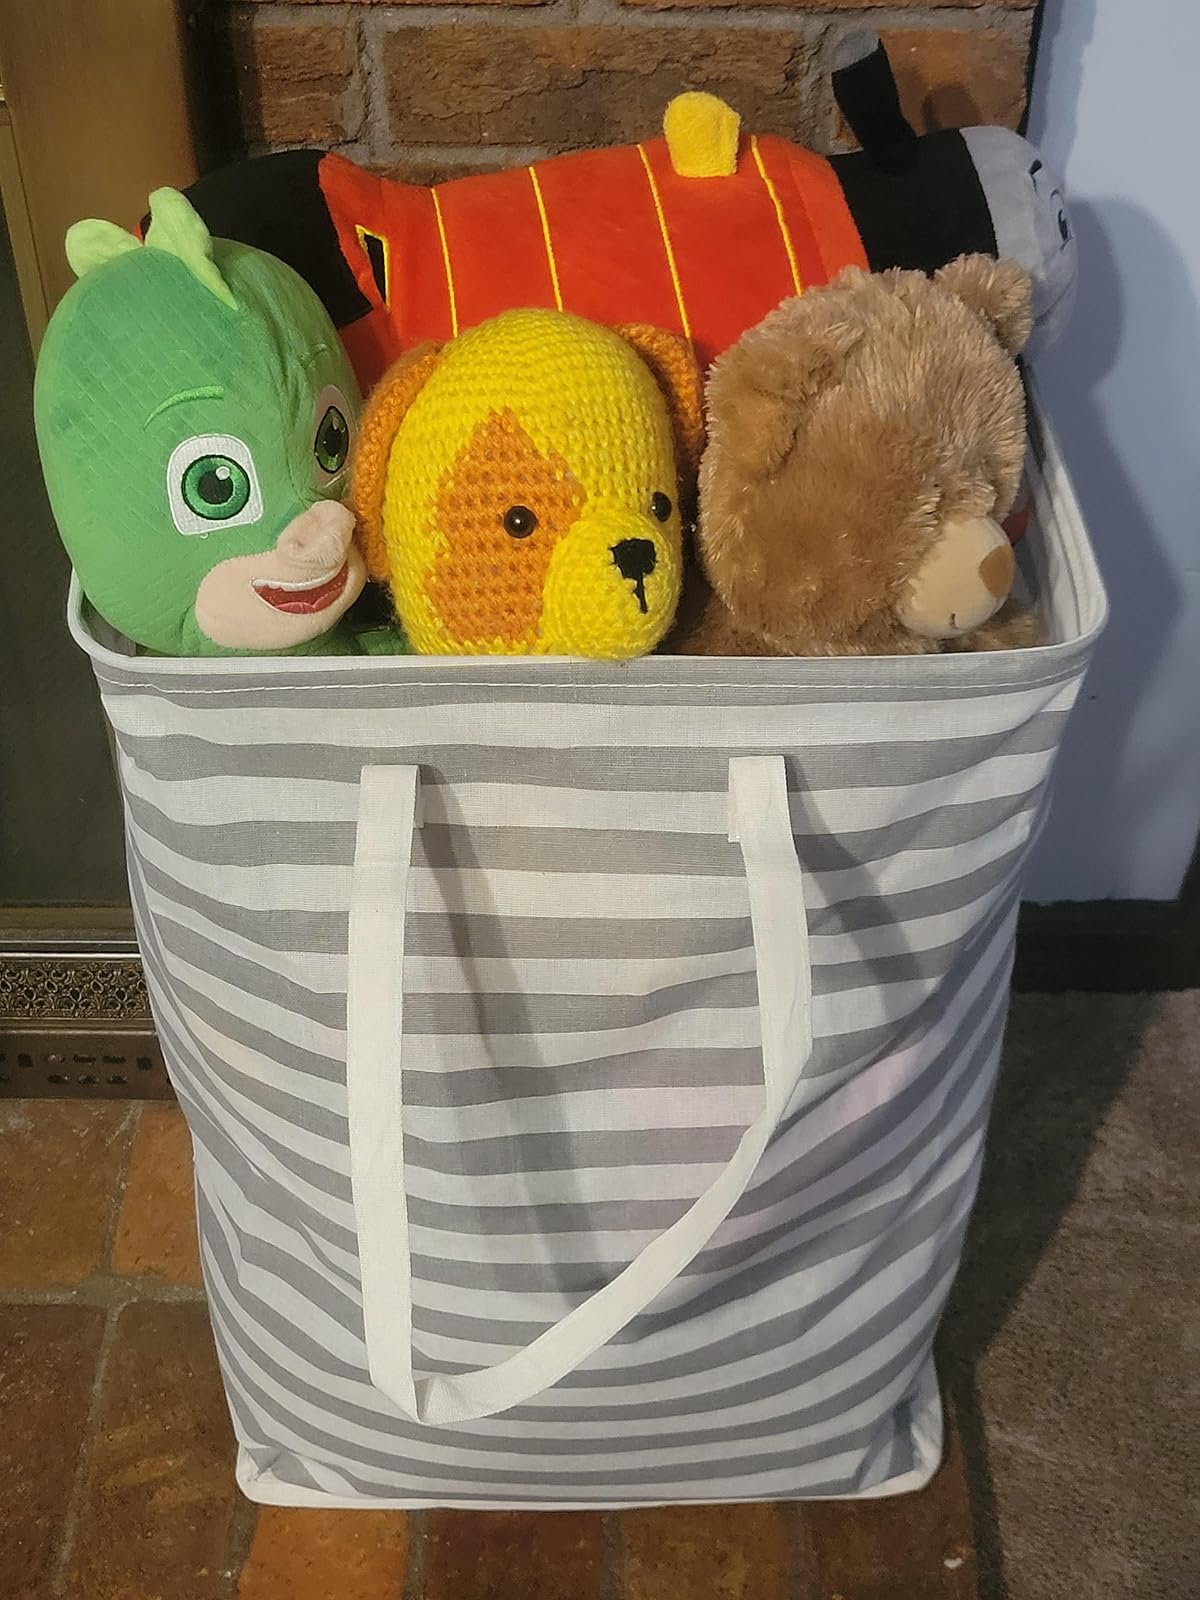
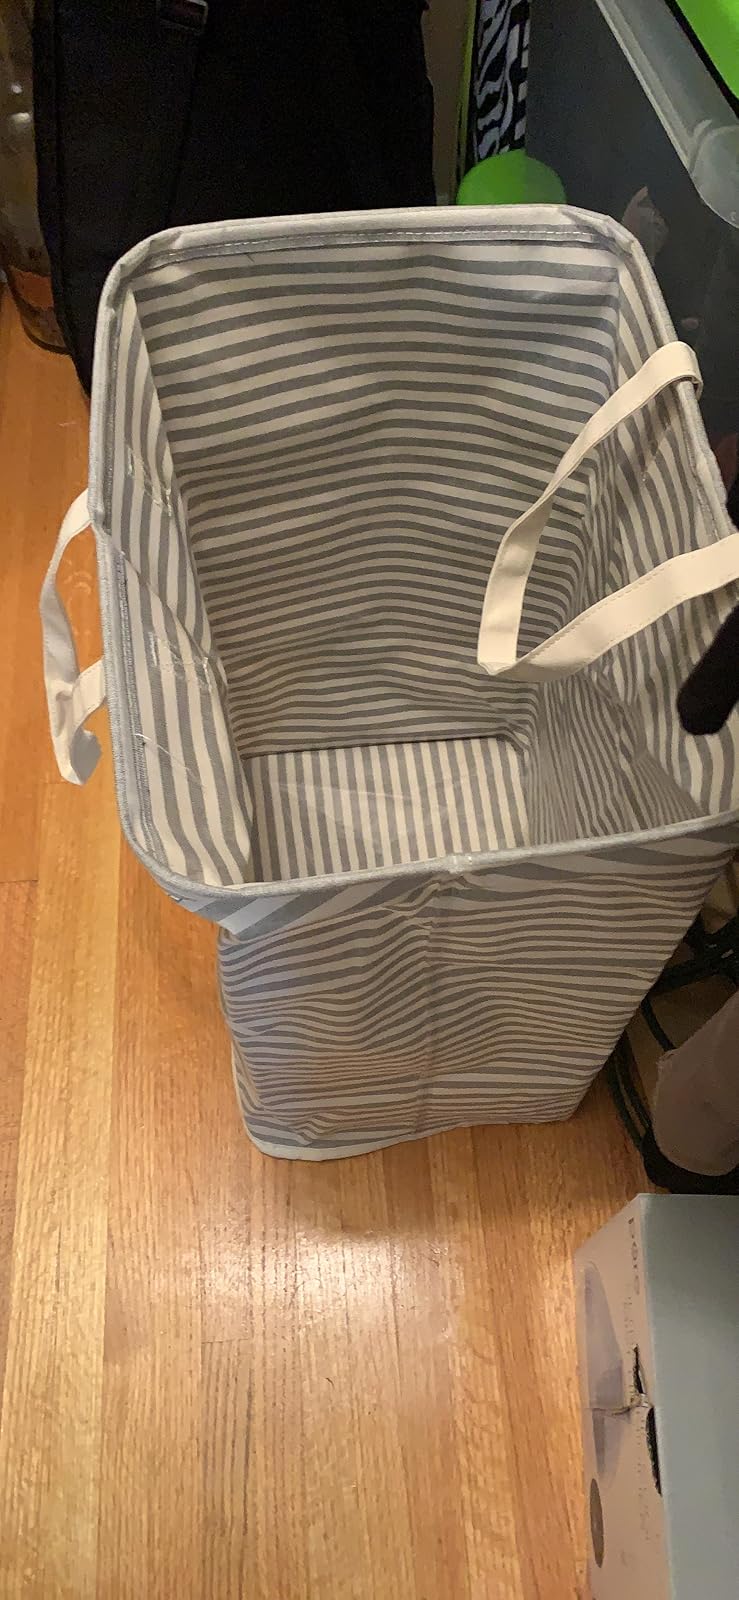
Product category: items_hamper
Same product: no